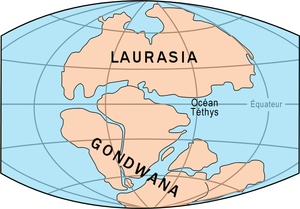
Les continents Gondwana et Laurasia au Trias, et la Théthys